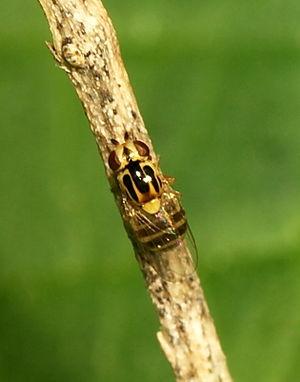
Thaumatomyia est un genre d'insectes de la famille des Chloropidae. Ce sont des mouches de l'herbe dont certaines espèces pullulent au printemps ou en automne quand elles cherchent refuge par milliers dans les habitations, notamment en Europe le chlorops grégaire.